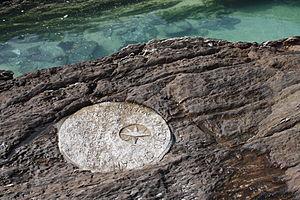
Ramón Sampedro Cameán, né le 5 janvier 1943 dans la commune de Porto do Son en Galice et mort le 12 janvier 1998 à Boiro, est un marin, écrivain et militant de l'euthanasie.